Modi'in-Maccabim-Re'ut

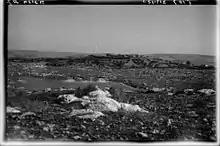
Umm el-Umdan, 1926

Horbat Tittora, located on a hill at Modi'in, shows signs of habitation from the Chalcolithic to the Ottoman period, with continuous habitation from the Iron Age II in the First Temple period through to the Byzantine period and some traces from the Early Muslim, Mamluk and Ottoman periods.